Cinzia Leone

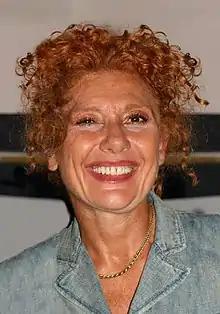
Leone in 2008

Born in Rome, Italy, Leone began working in the theater since 1981, but became popular thanks to the participation to several variety shows of good success broadcast by Rai 3 ("La TV delle ragazze", "Scusate l'interruzione", "Avanzi", "Tunnel"). She is also active in films, mainly used for short but often effective character roles.